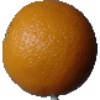
Label: orange